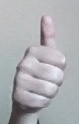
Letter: aleff